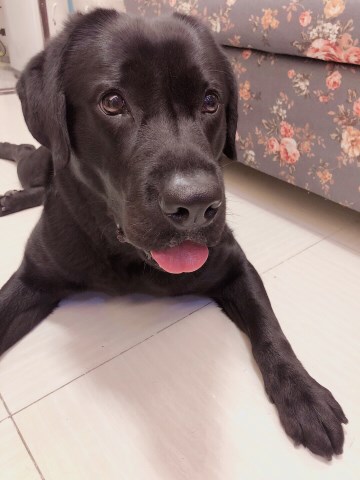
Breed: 3580-n000122-Labrador_retriever